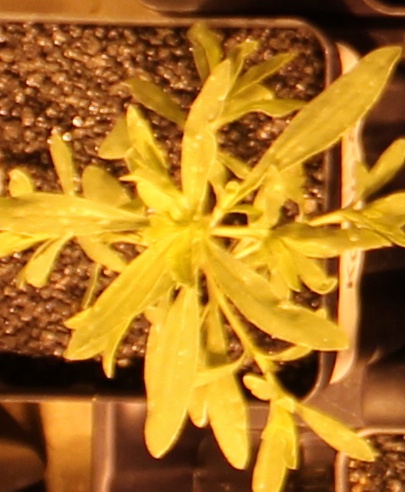
Label: Kochia